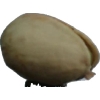
Label: pistachio